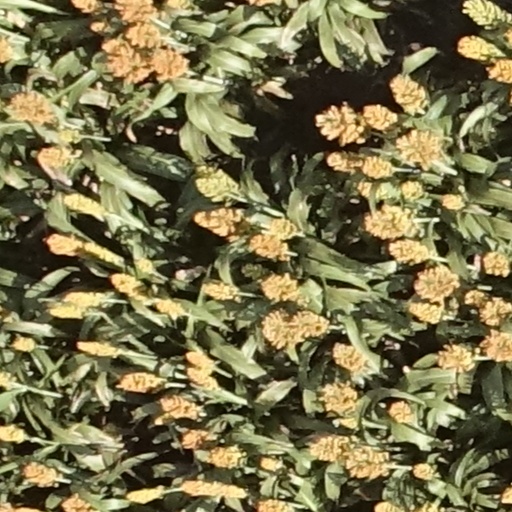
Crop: sorghum